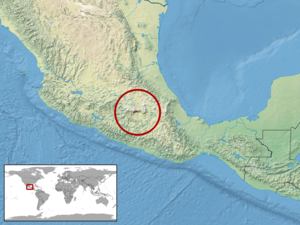
Barisia herrerae est une espèce de sauriens de la famille des Anguidae.